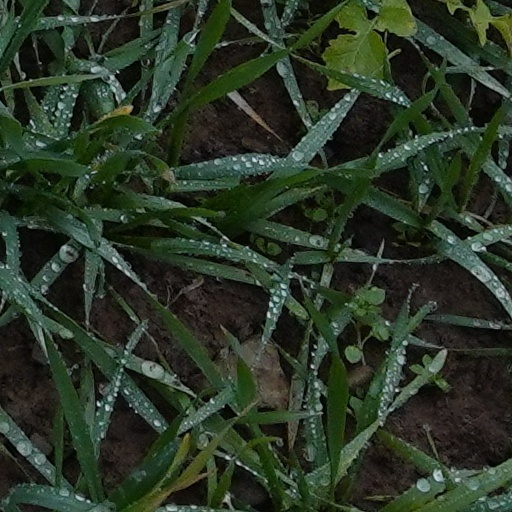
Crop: wheat